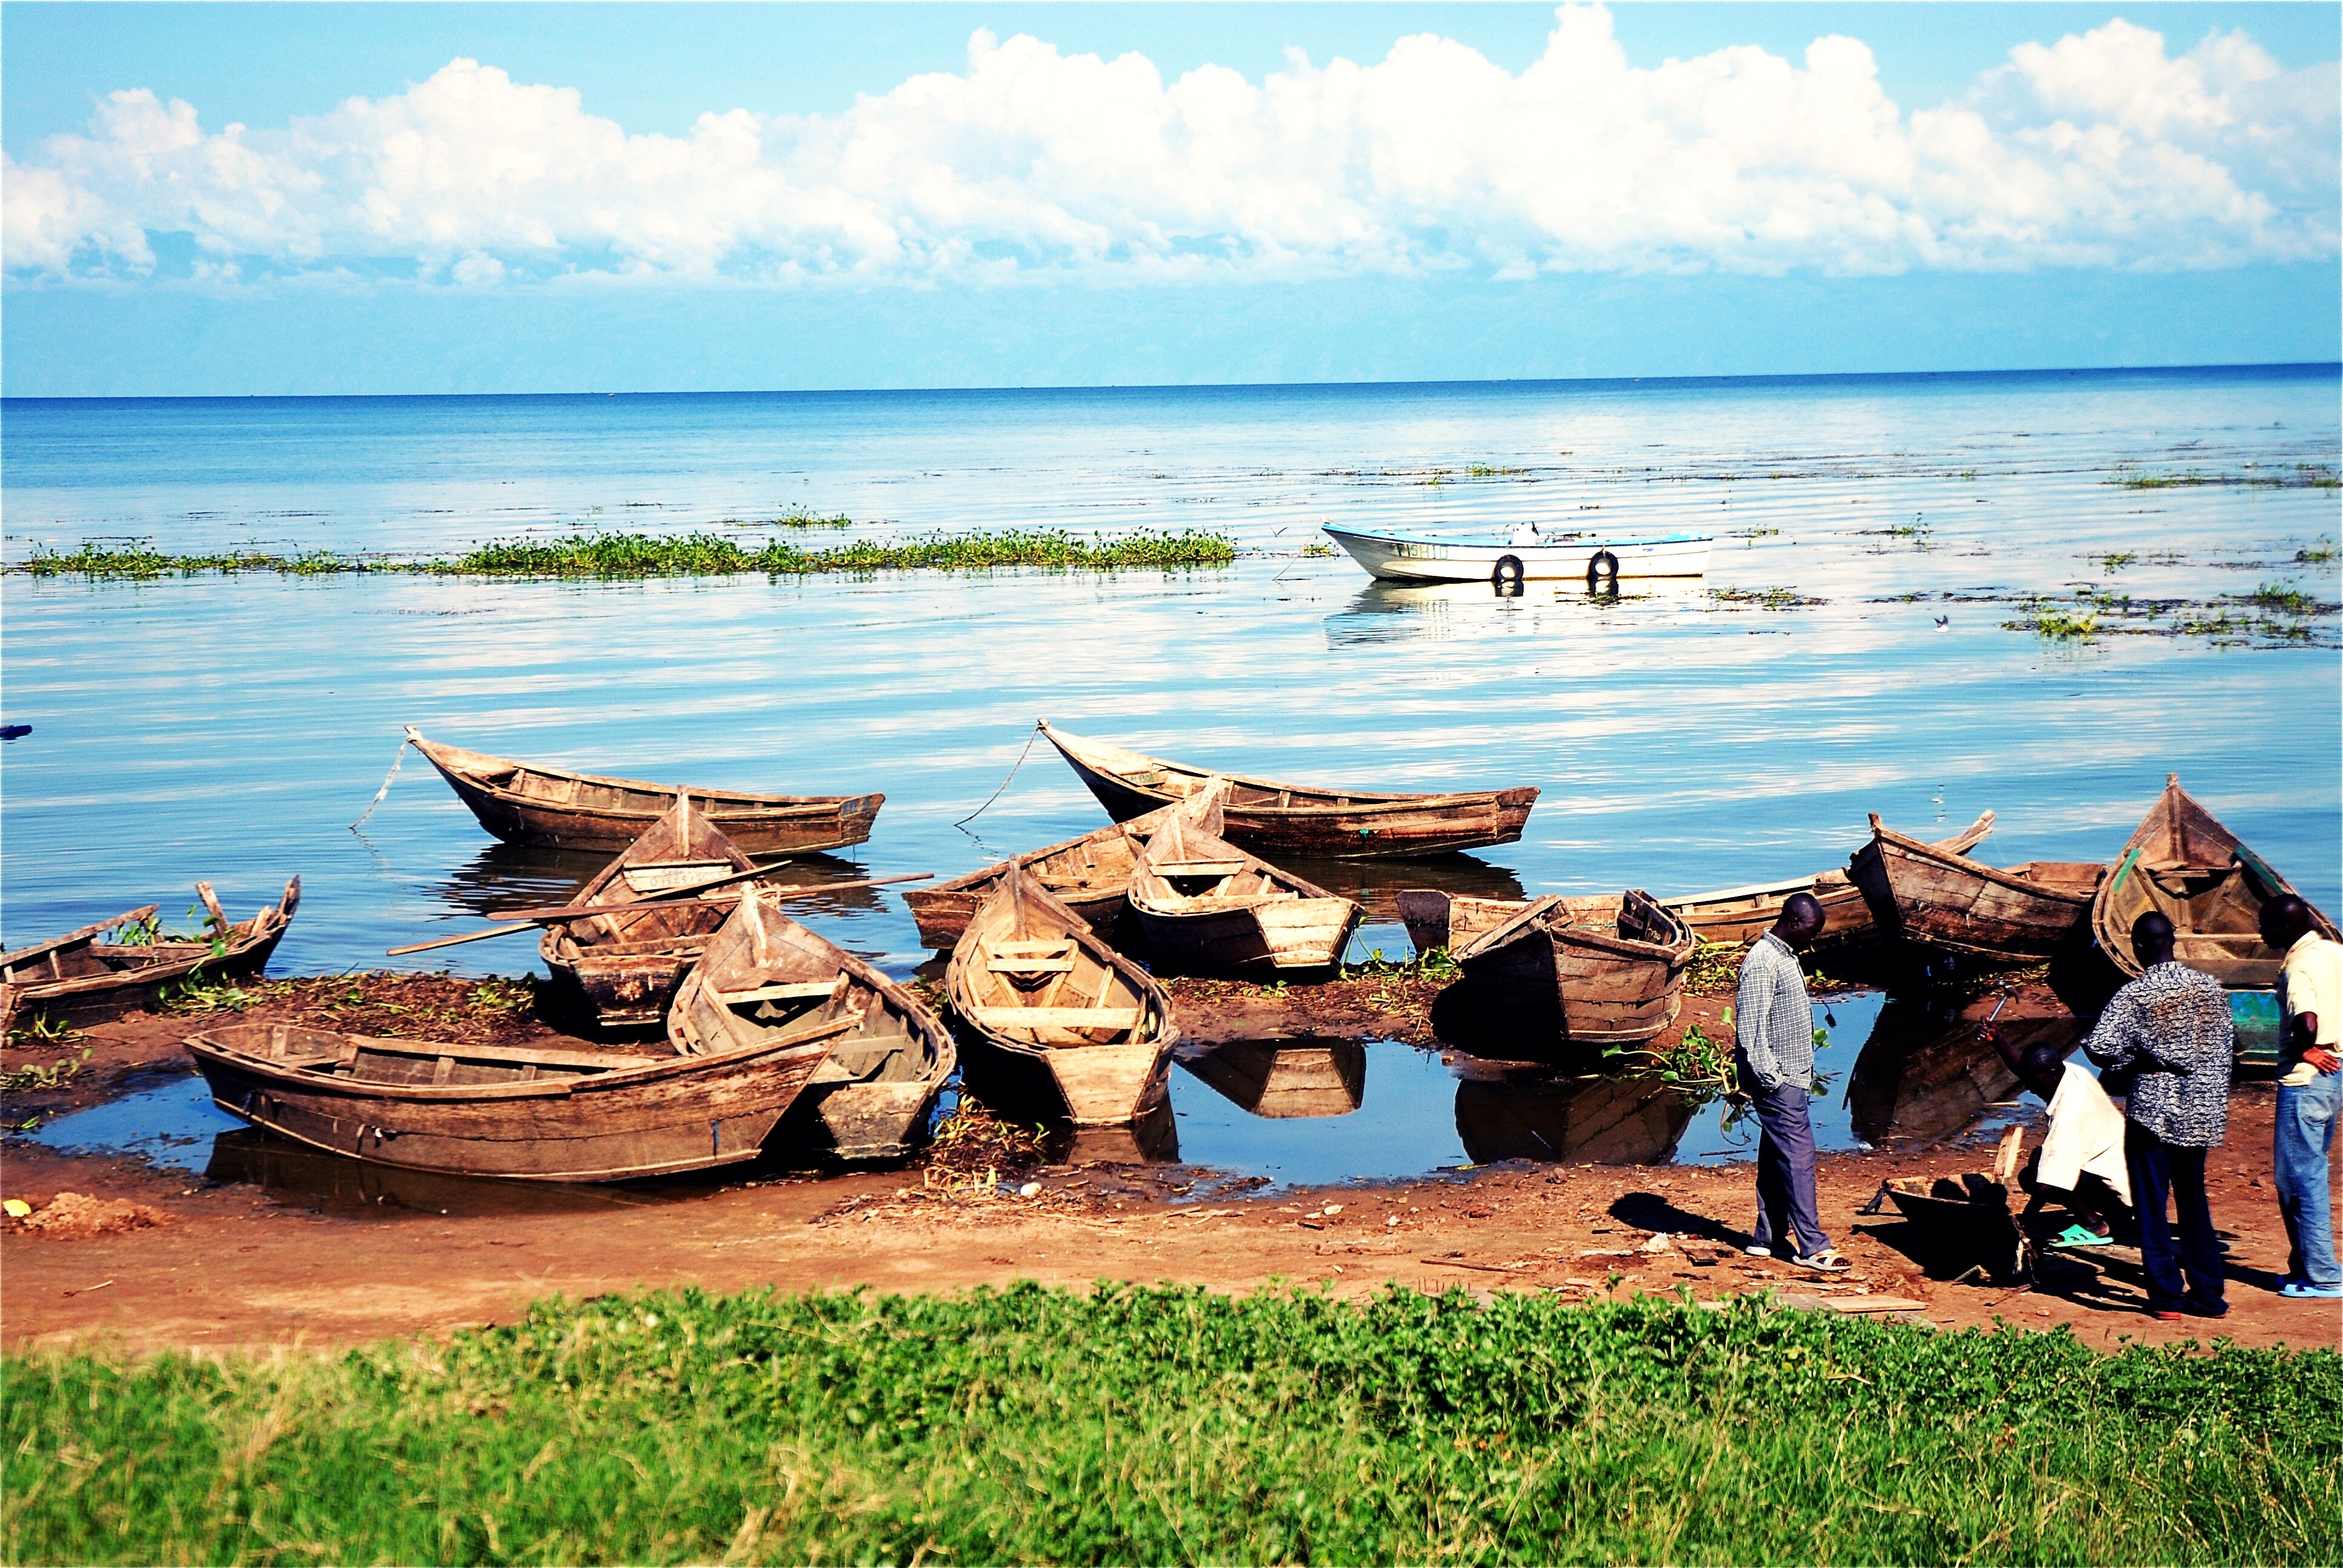
beach, sea, coast, boat, shore, lake, vacation, vehicle, africa, bay, boating, boats, uganda, watercraft rowing, lake victoria